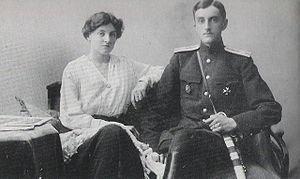
Roman Petrovitch de Russie ou Roman Petrovitch Romanov, est un prince de Russie né le 17 octobre 1896 à Peterhof et mort le 23 octobre 1978 à Rome. Il fut membre de la Maison de Holstein-Gottorp-Romanov.